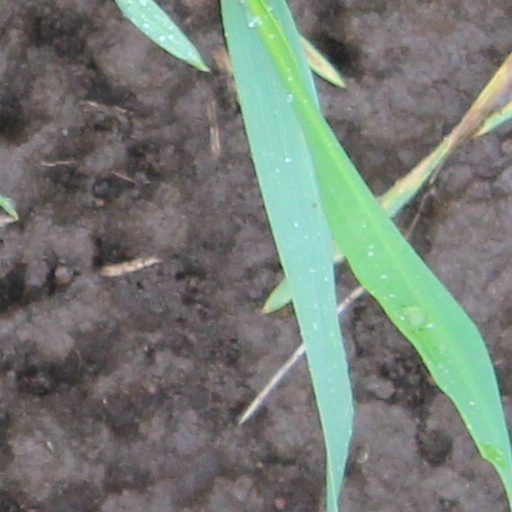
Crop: wheat